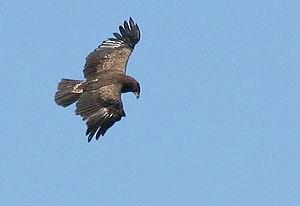
Les monts Zlatar sont une chaîne de montagnes située dans la région du Sandžak, au sud-ouest de la Serbie et à l'extrême nord du Monténégro. Ils font partie des Alpes dinariques. Le point culminant du massif est le mont Krstača, pic principal du Hum, qui s'élève à 1 755 m.